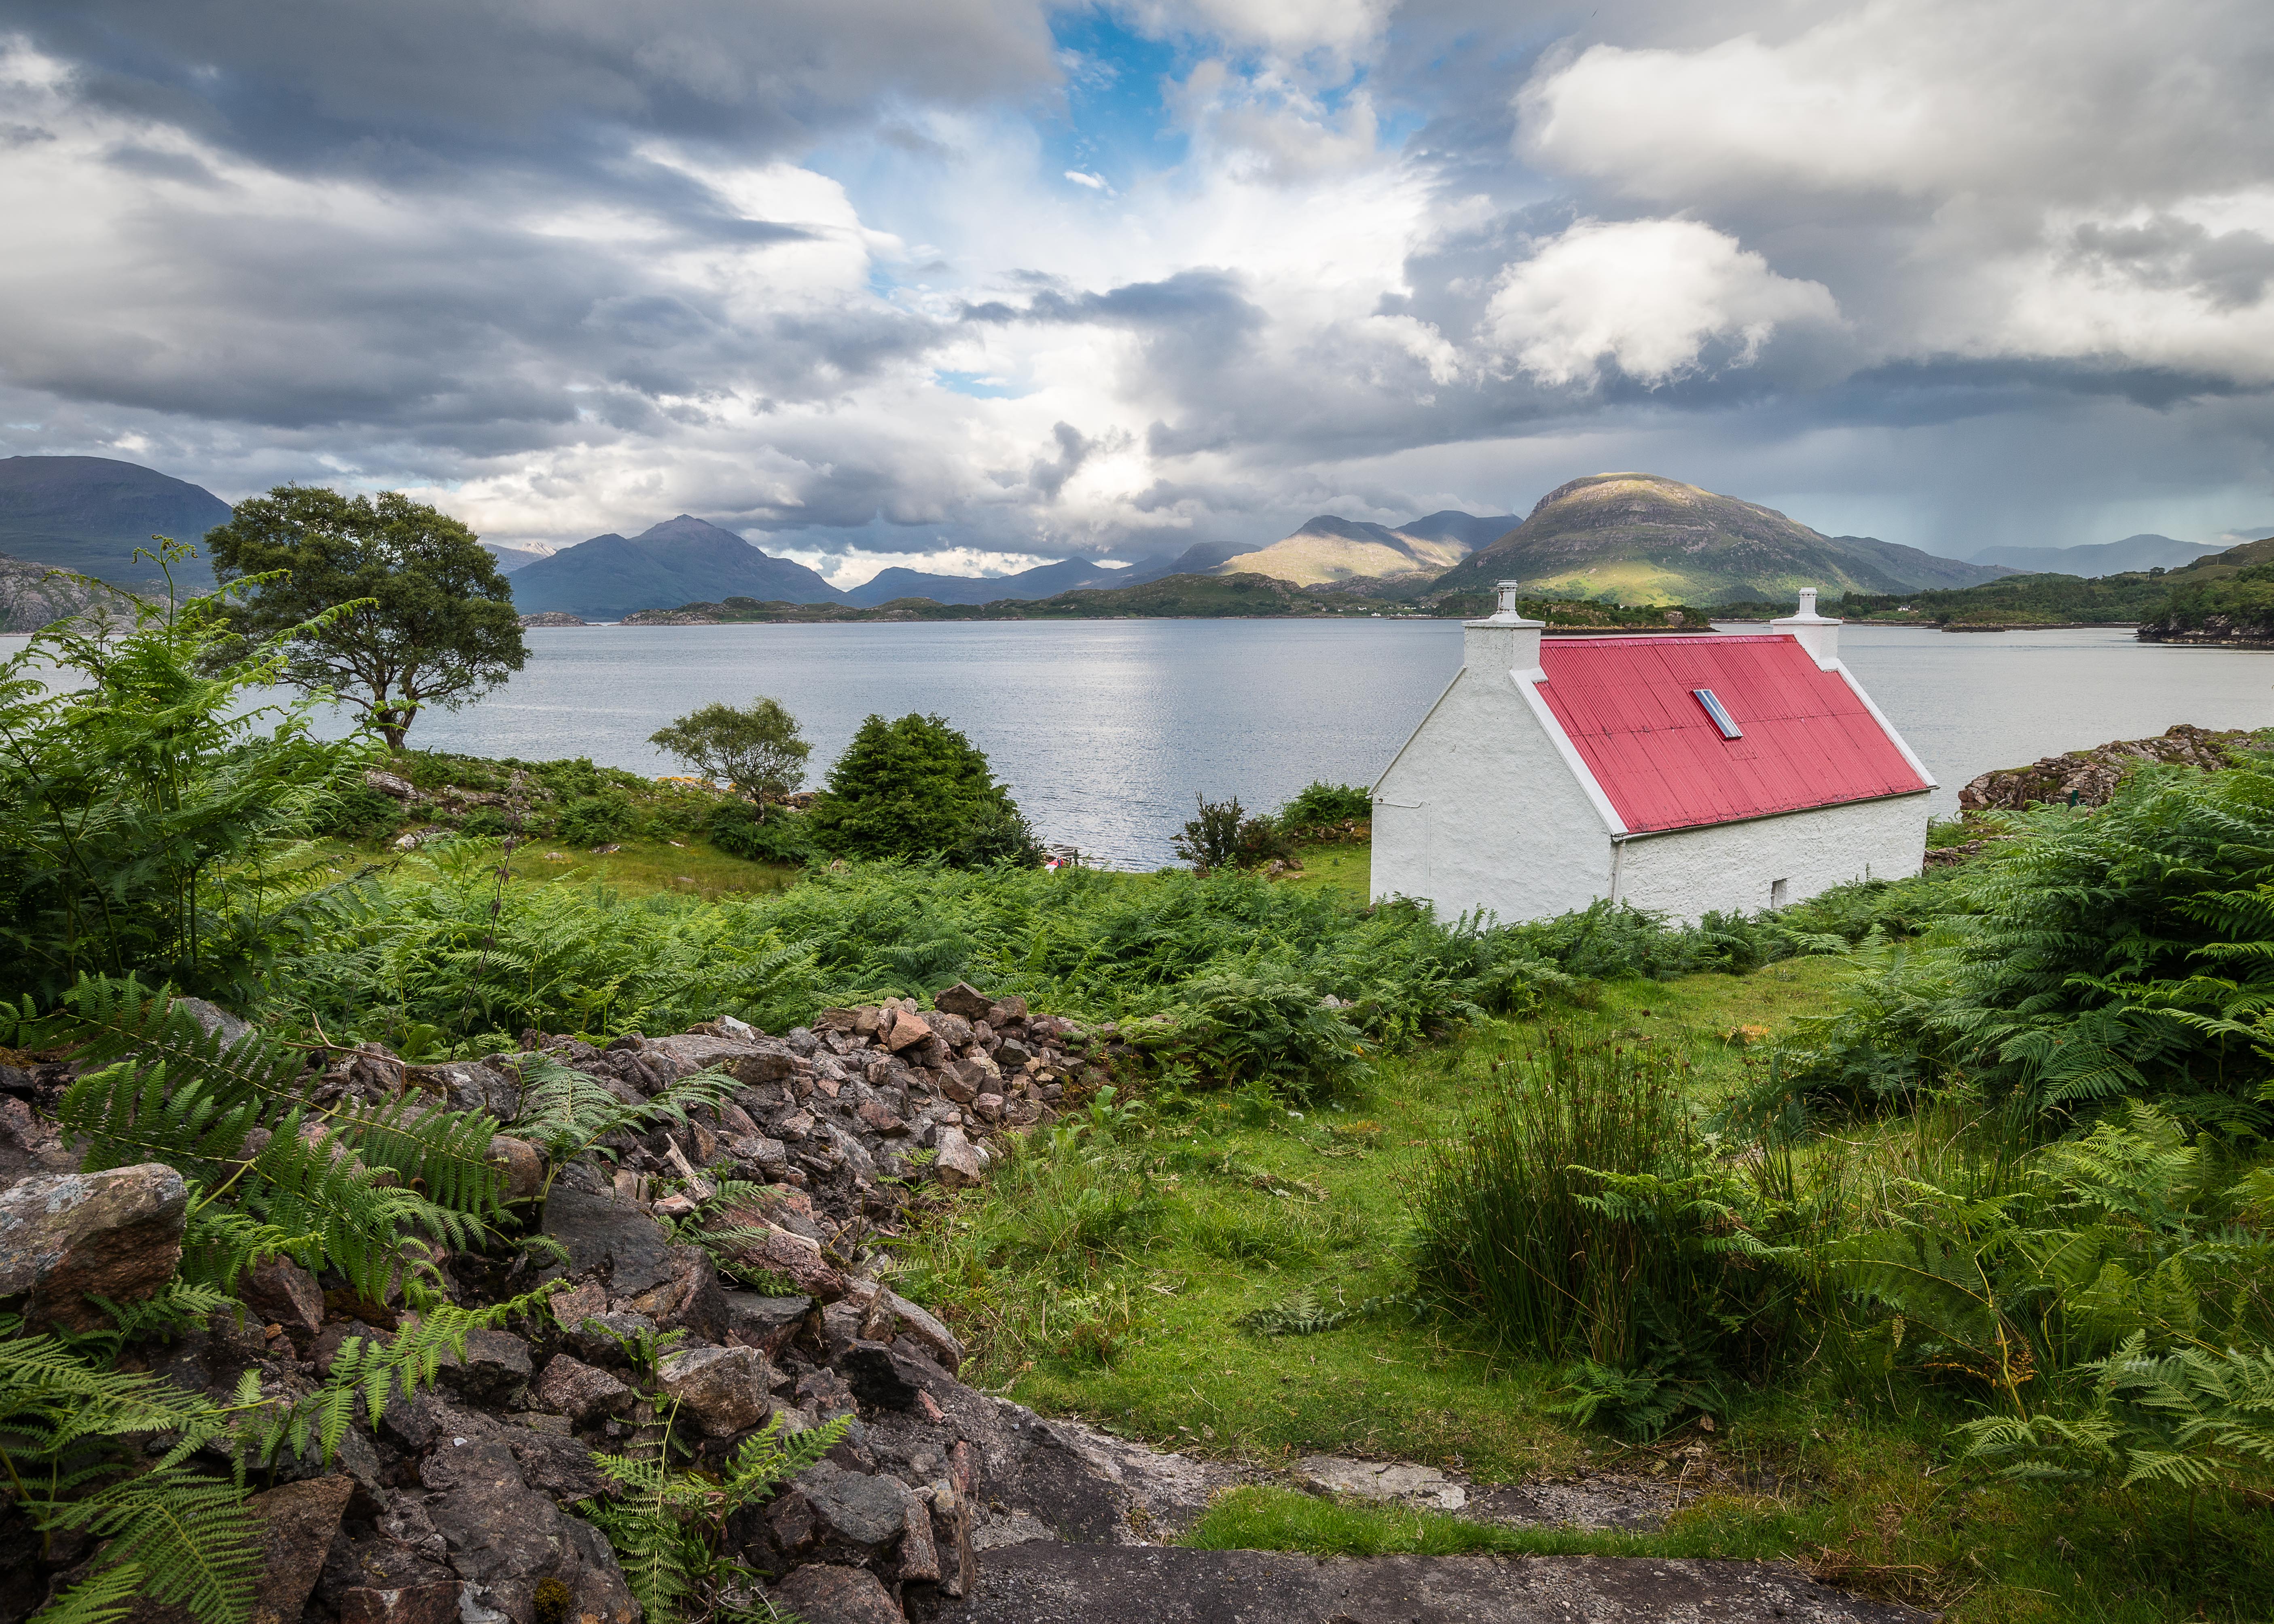
beach, landscape, sea, coast, ocean, mountain, cloud, hill, shore, vacation, cliff, cove, bay, island, terrain, rural area